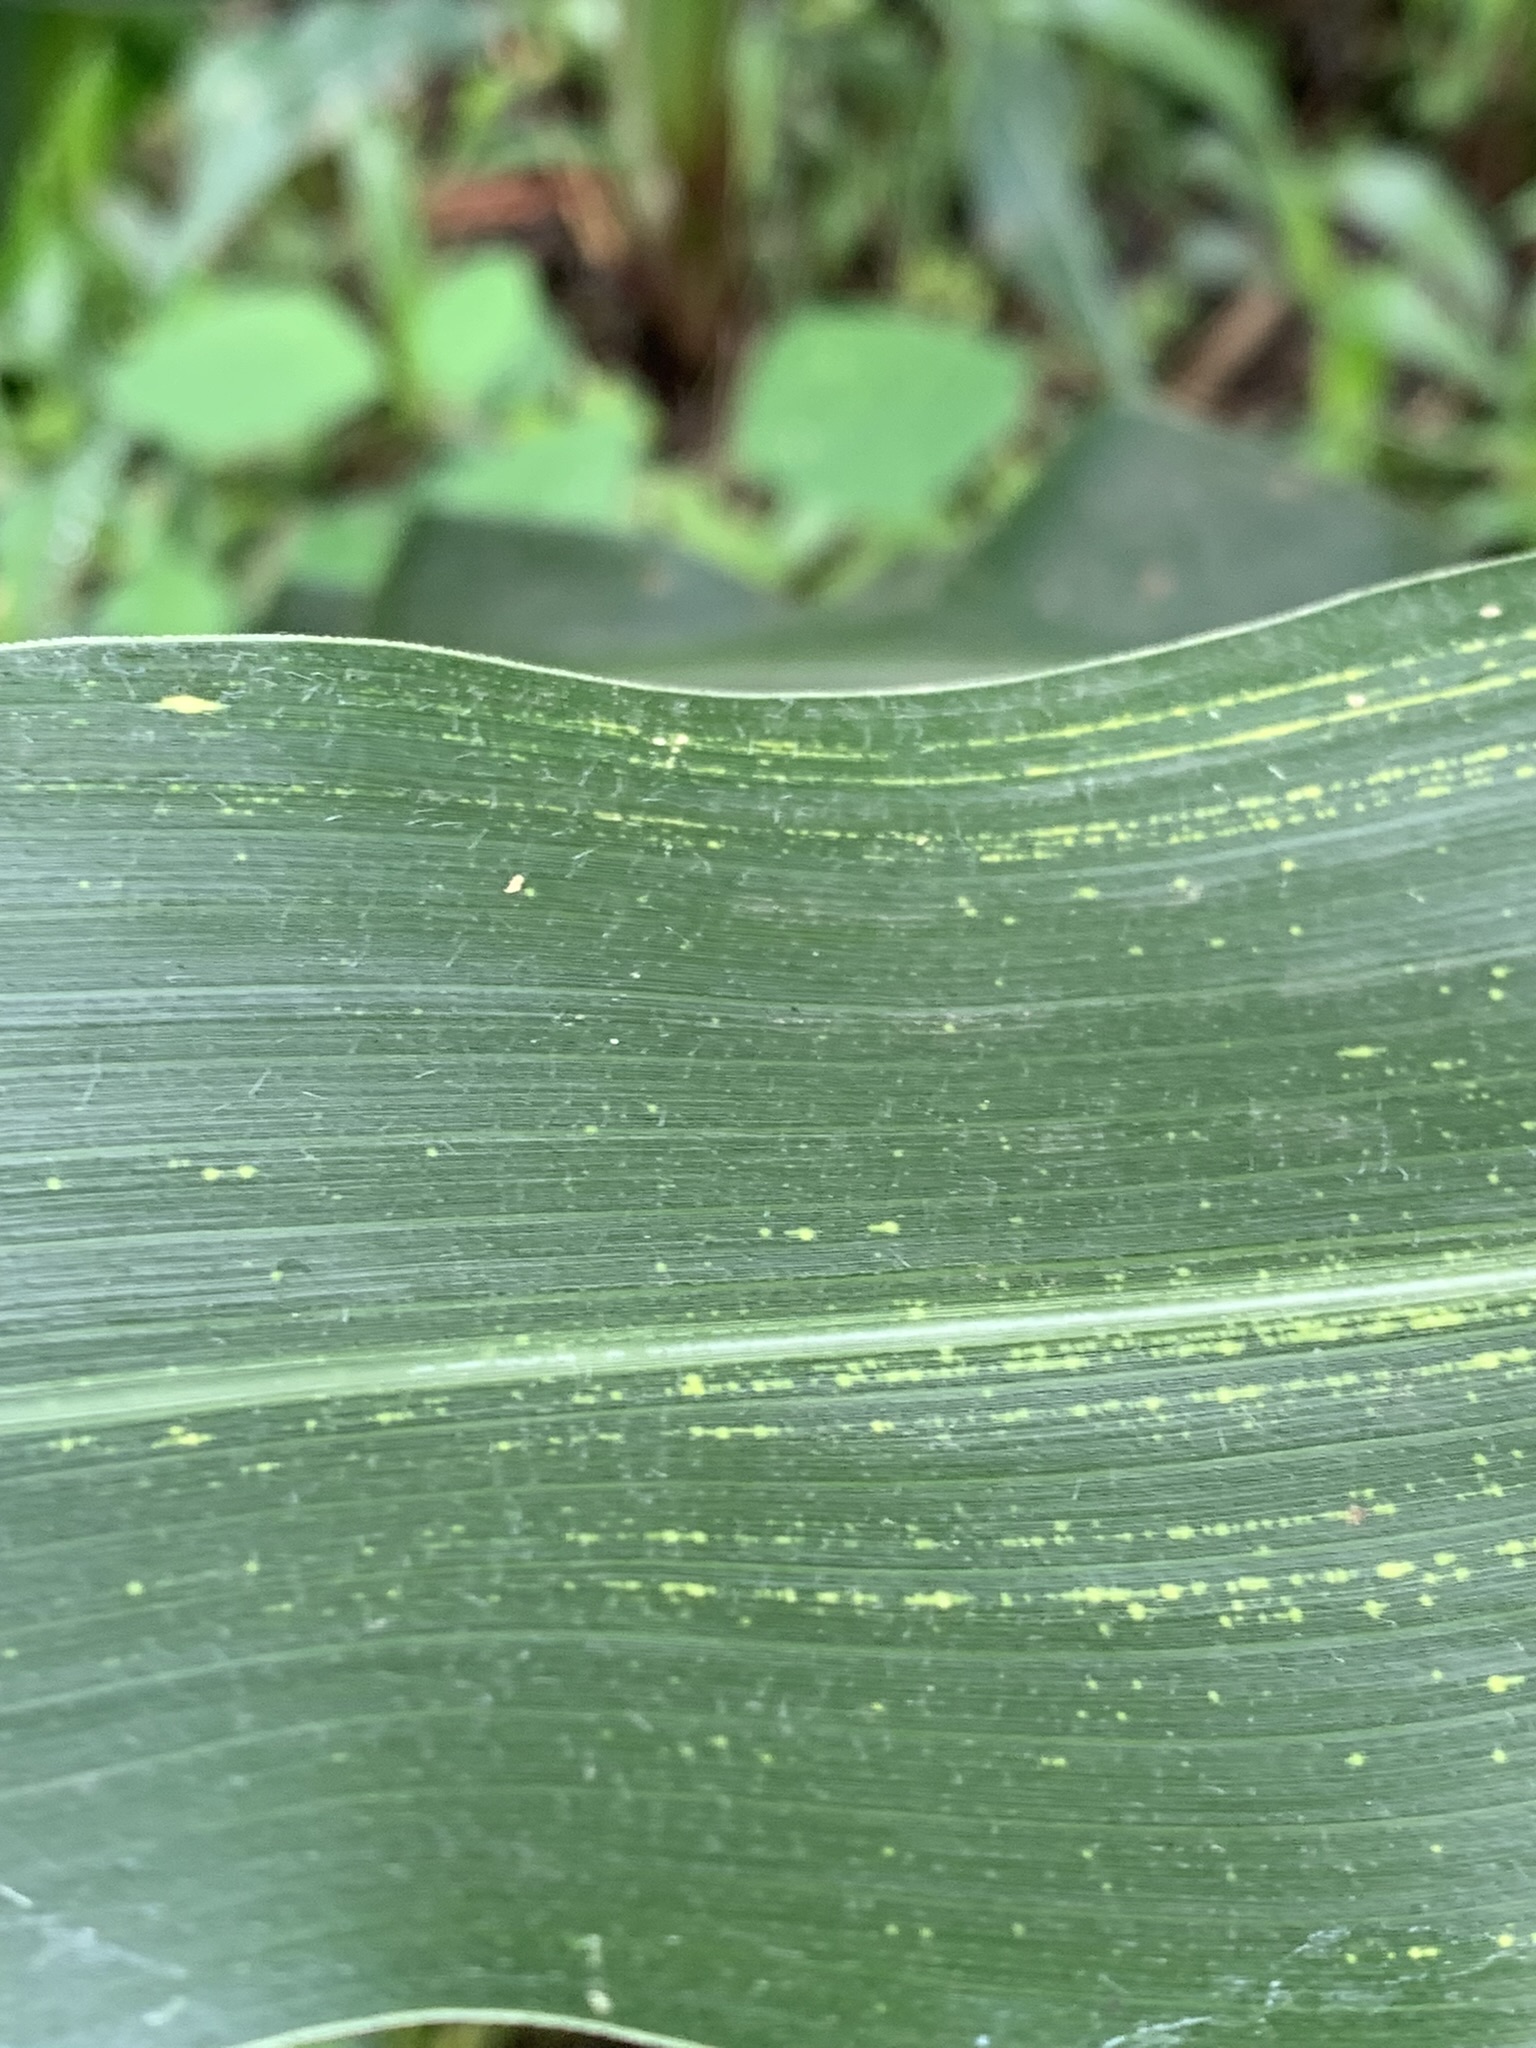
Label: MSV